James Funk

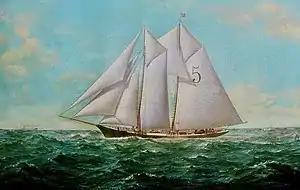
Pilot boat Charlotte Web.

In the book, "From Sandy Hook to 62", Charles Edward Russell, describes the chase of the "Tallahassee" cruiser against the "James Funk" and "William Bell".